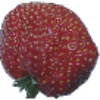
Label: Strawberry Wedge 1